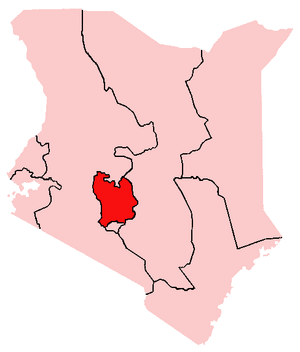
Centralprovinsen (Kenya)
Centralprovinsens beliggenhed i Kenya
Centralprovinsen er en af Kenyas otte provinser. År 2008 hvade provinsen en anslået folkmængde på 3.919.100 indbyggere, og et areal på 13.191 km². Hovedby er Nyeri.